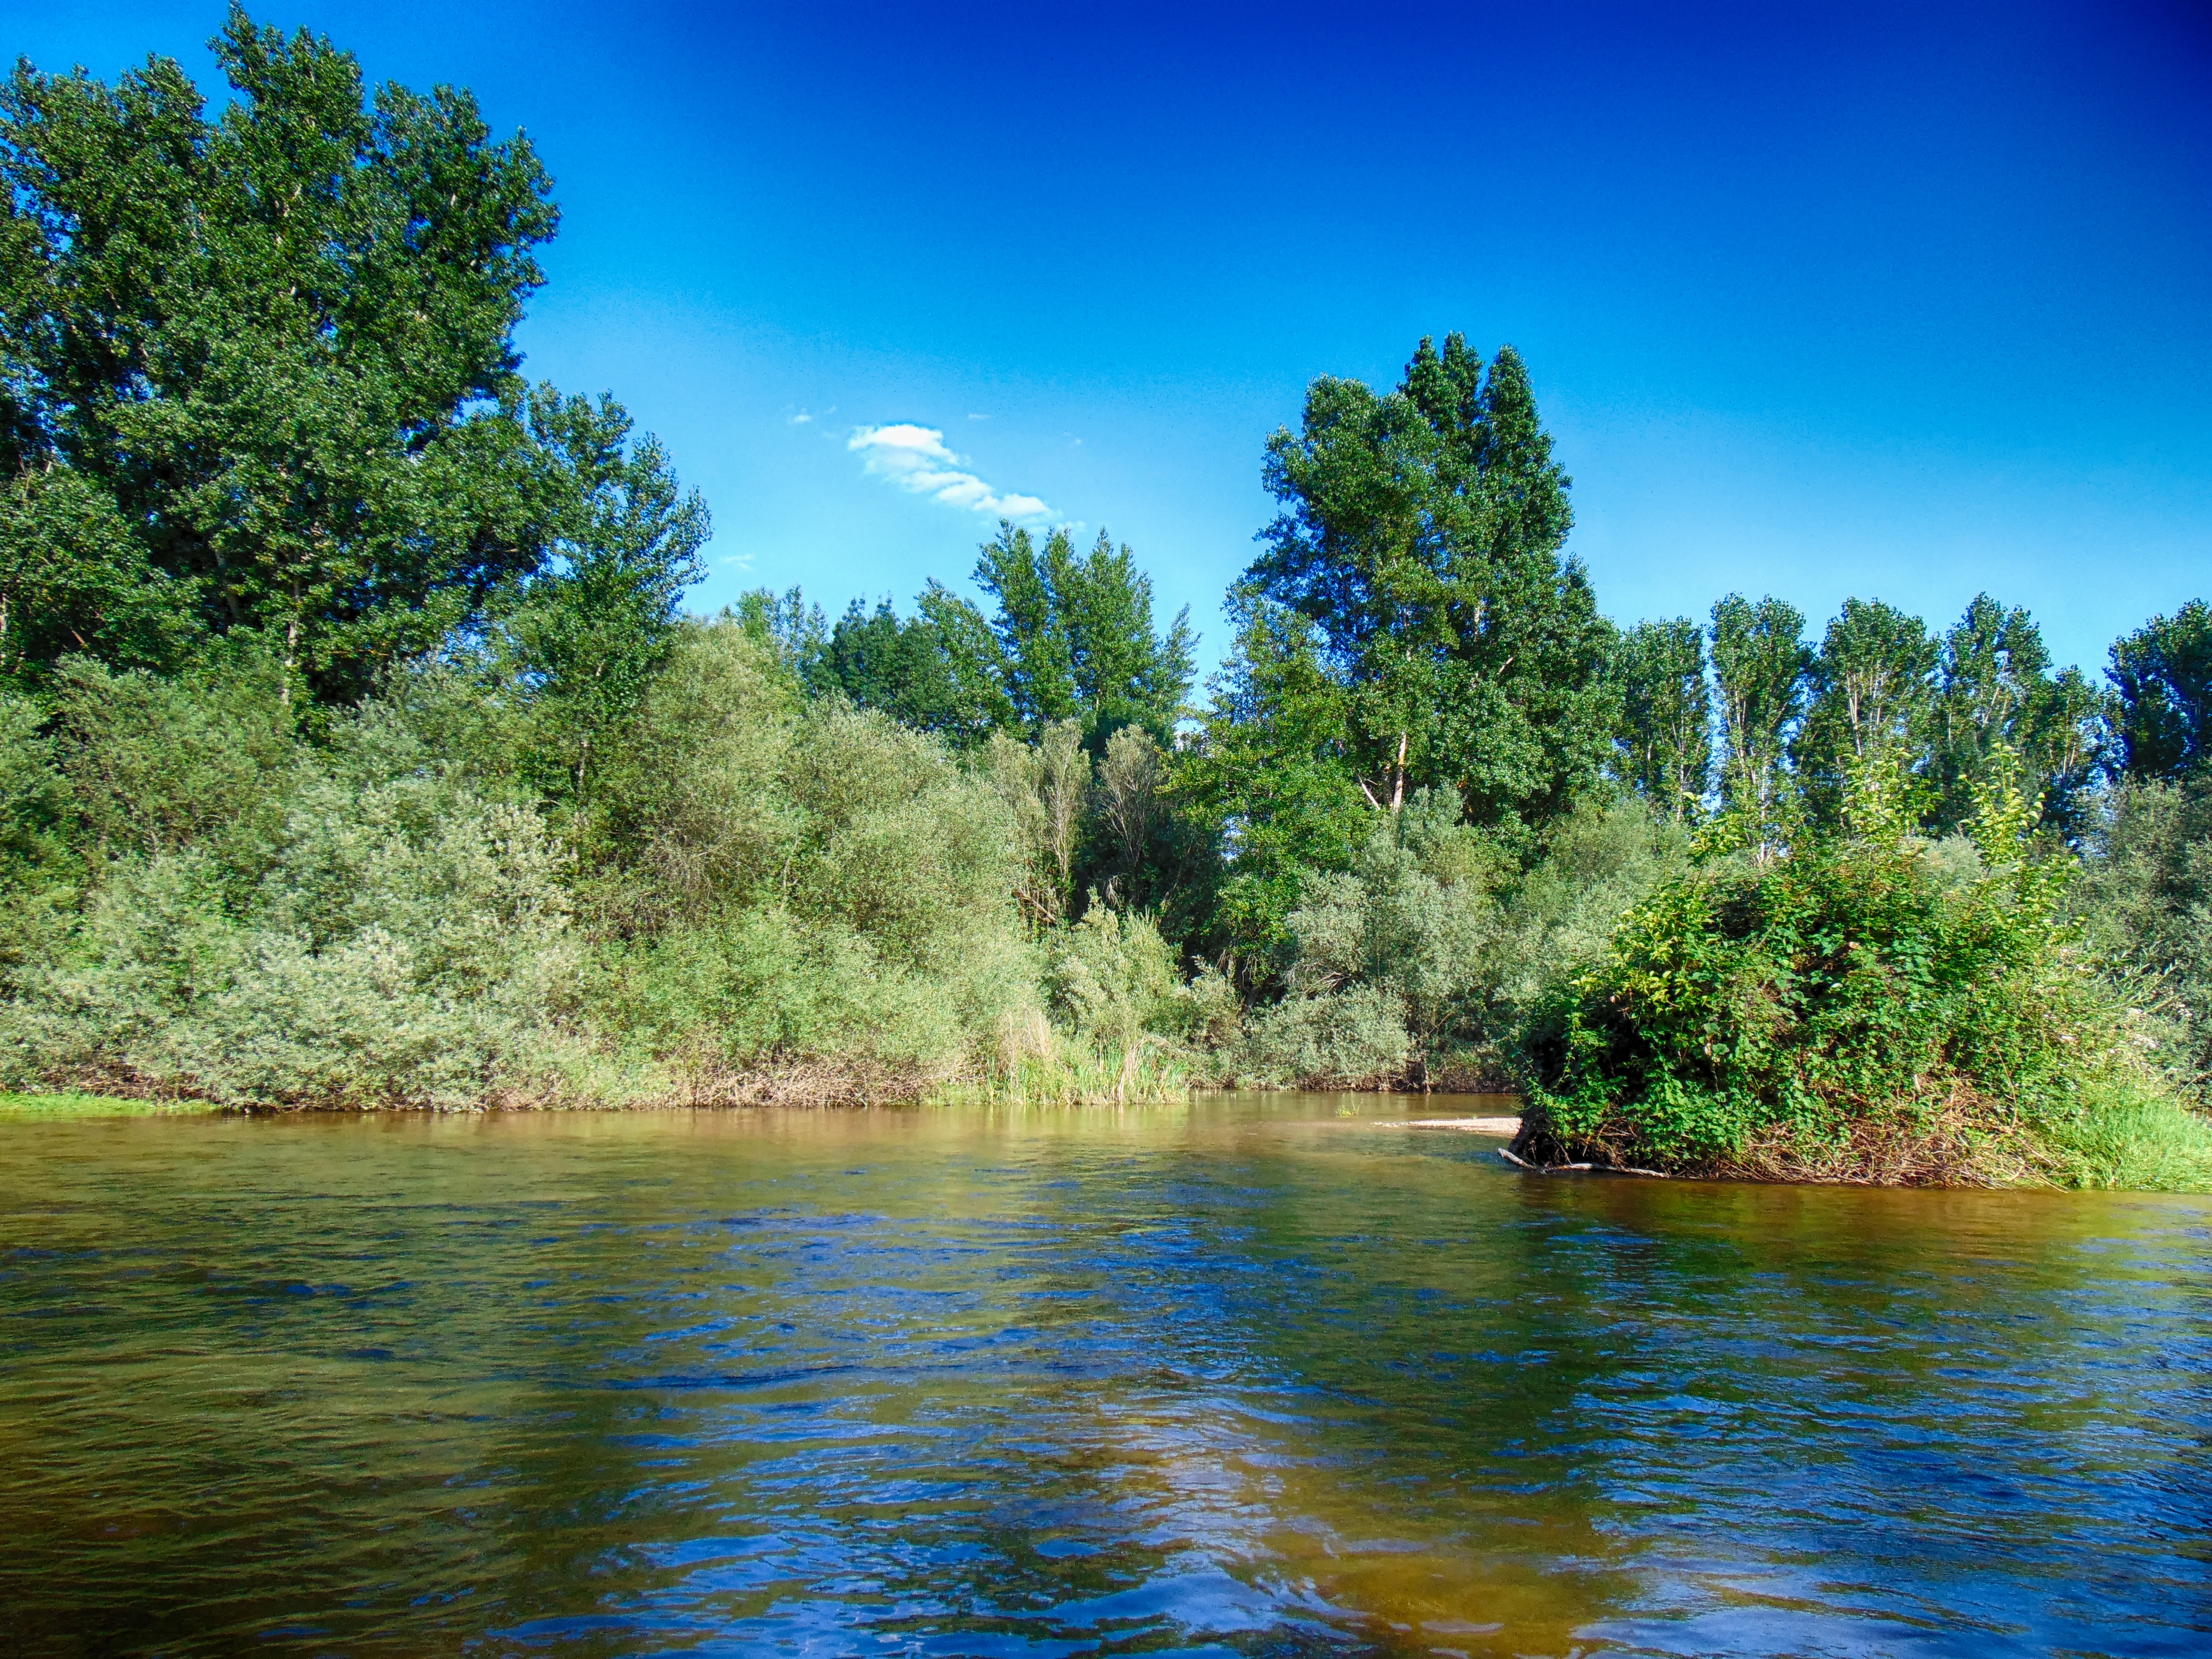
landscape, tree, water, nature, forest, wilderness, mountain, lake, river, summer, pond, reflection, relax, autumn, reservoir, body of water, natur, habitat, loch, ecosystem, natural environment, geographical feature, woody plant